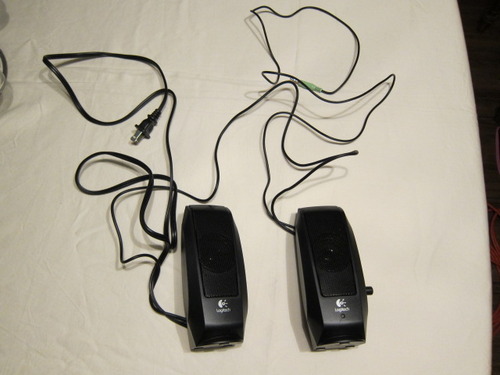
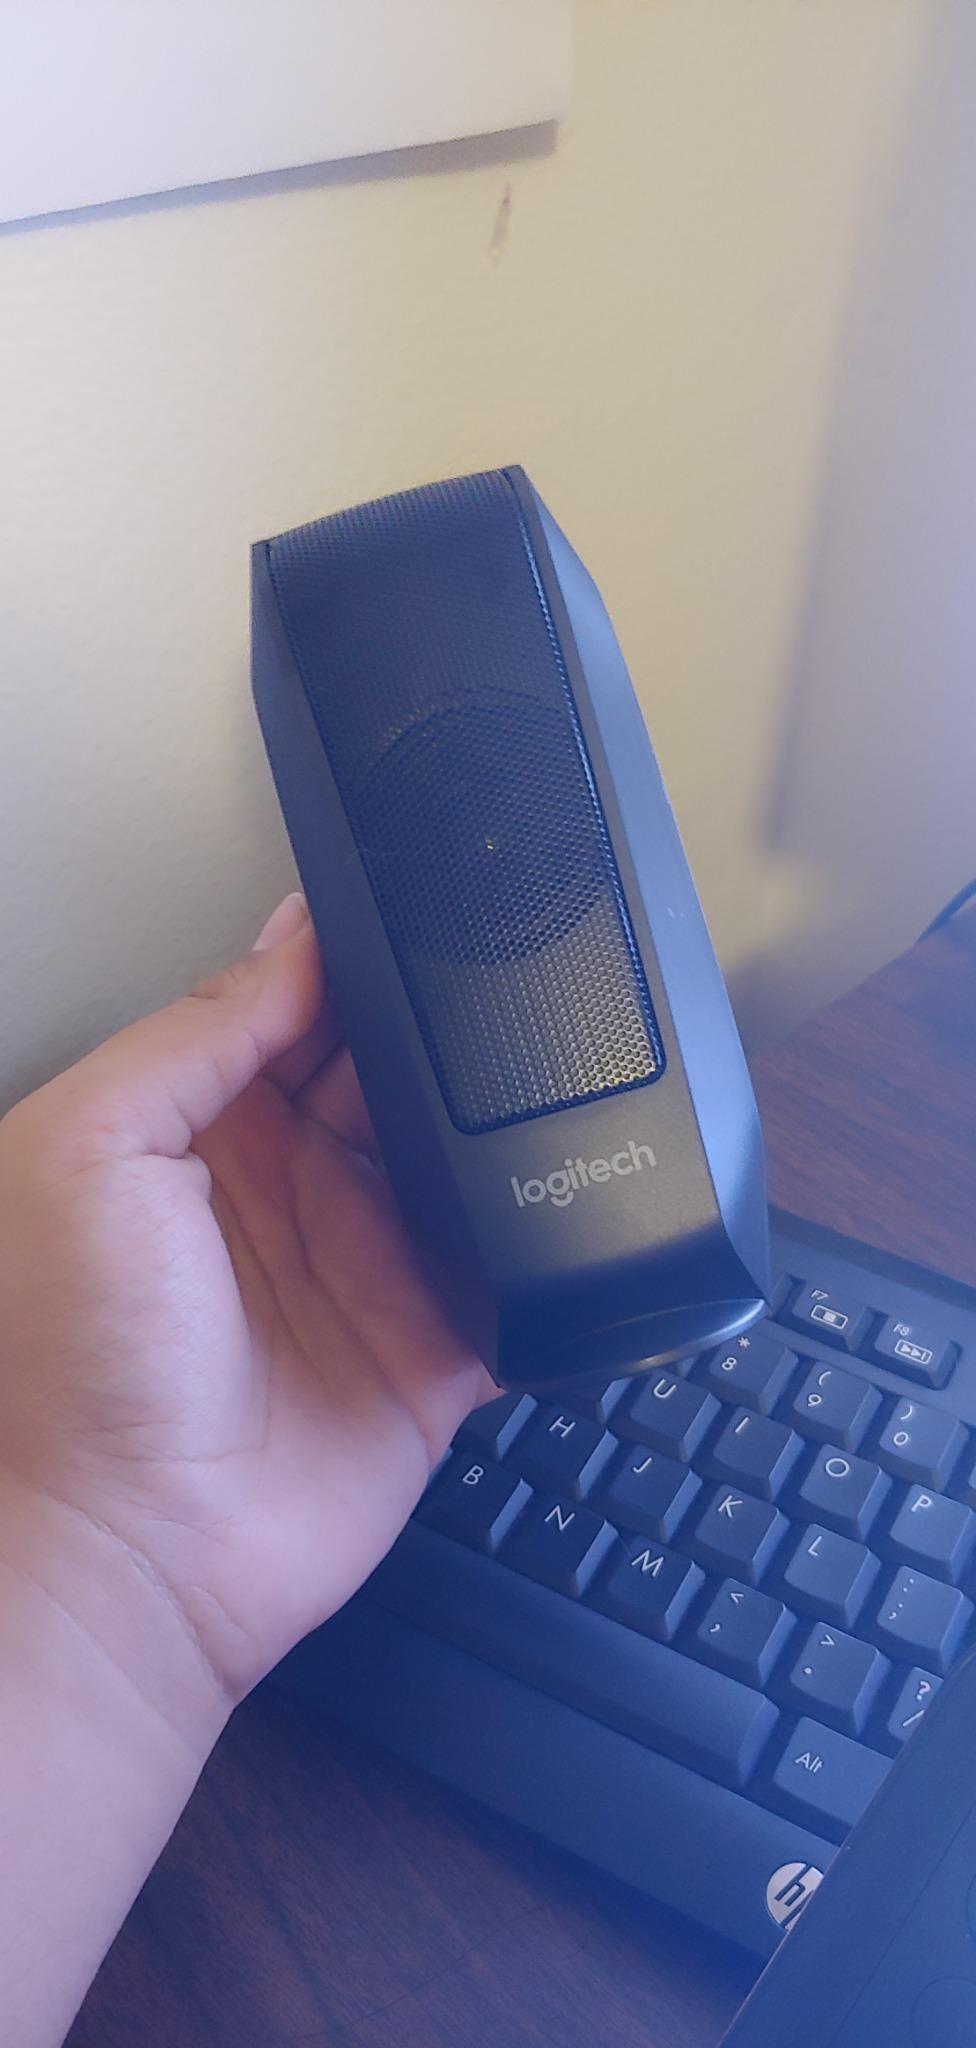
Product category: speaker
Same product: yes